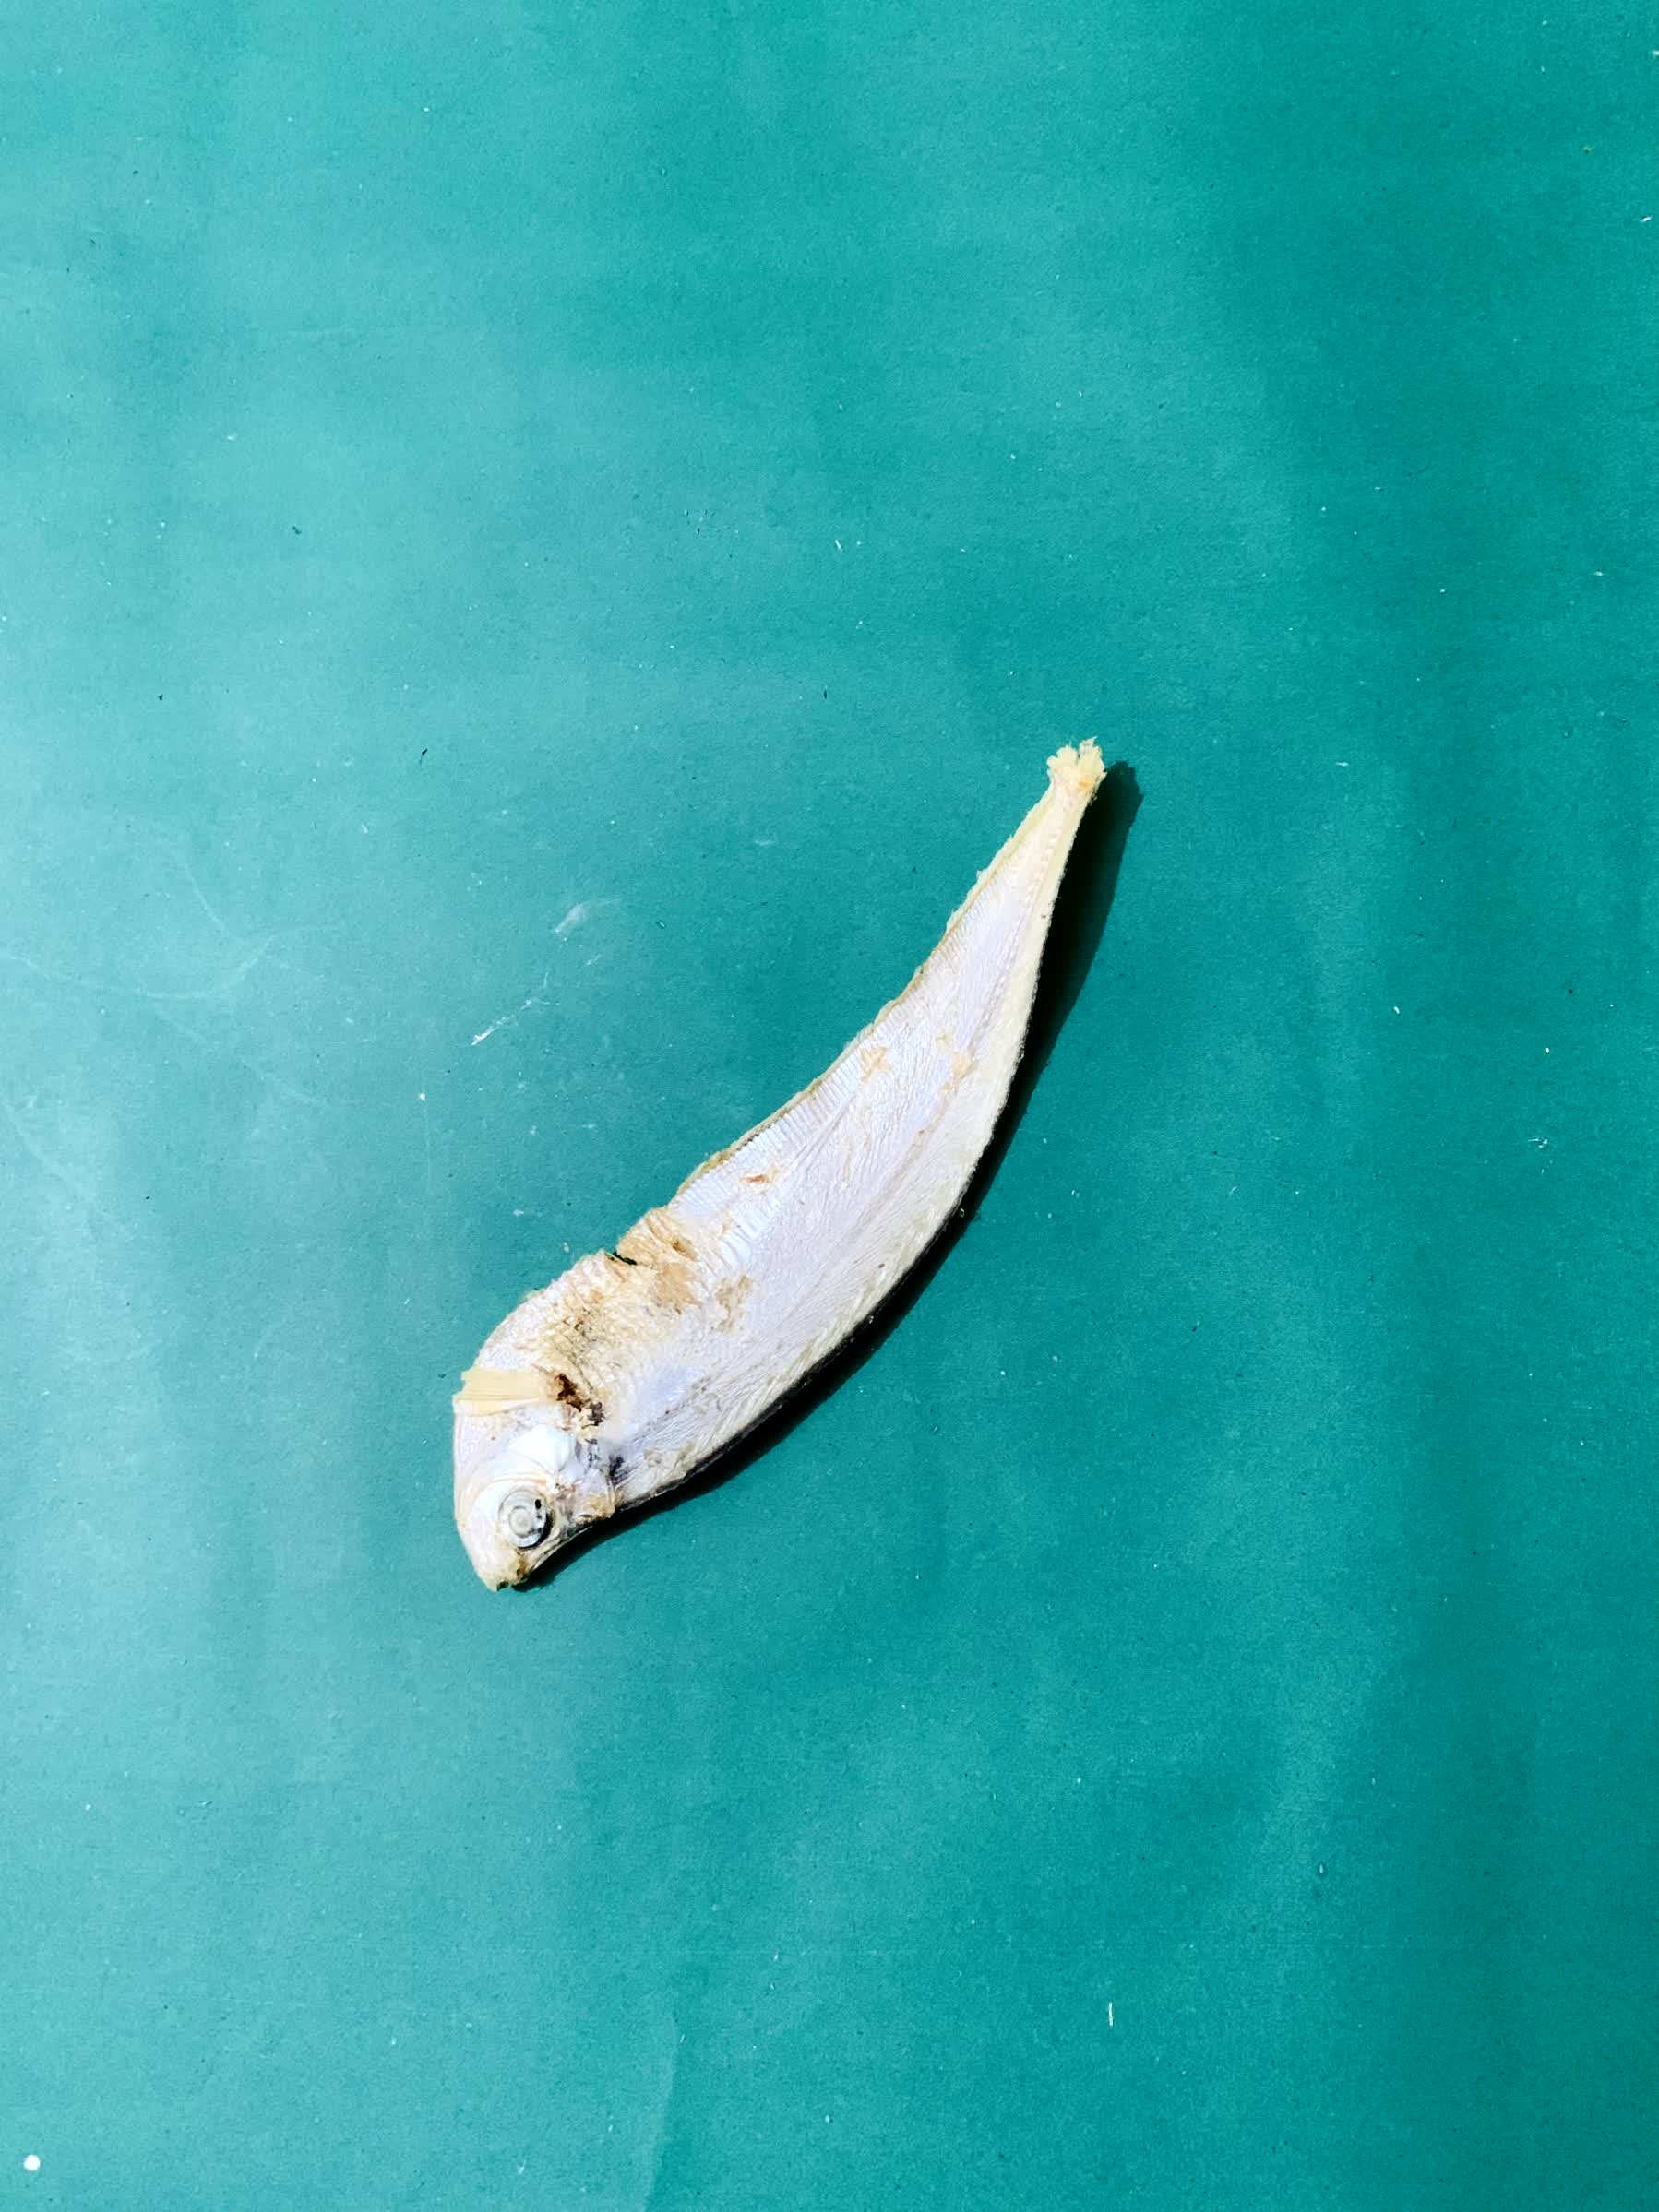
Species: Shukna Feuwa